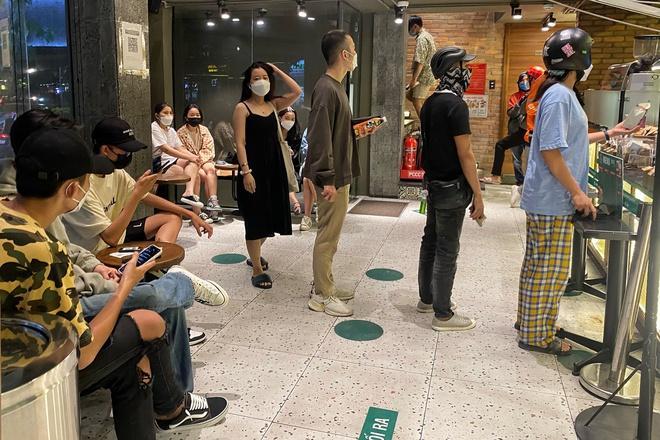
có nhiều người đang chờ mua đồ ở trong cửa hàng